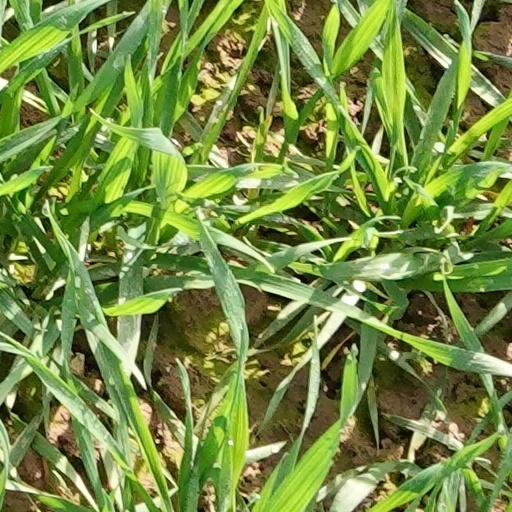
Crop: wheat